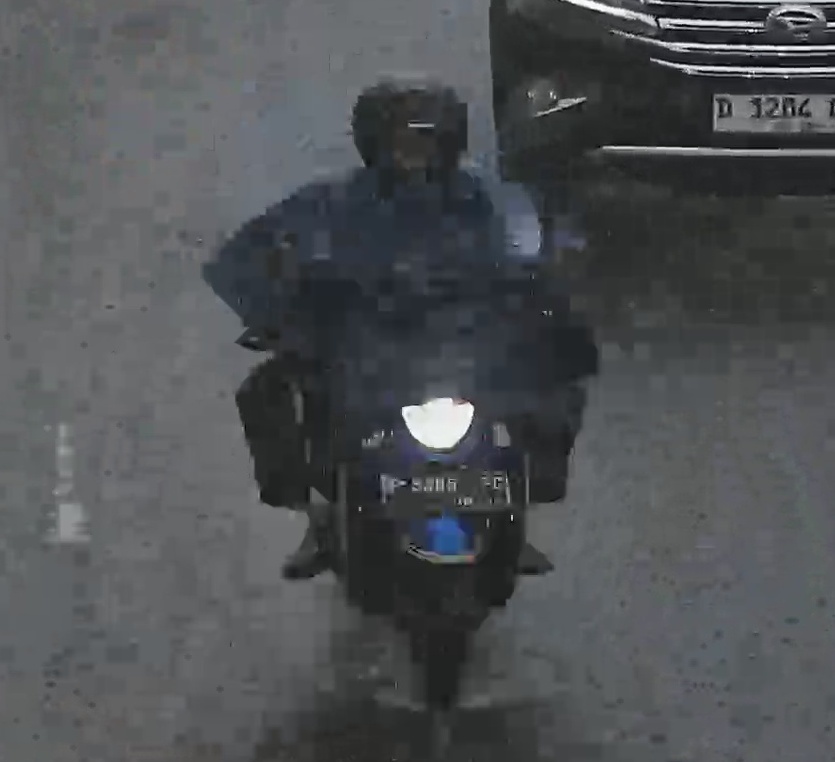
person-with-helmet: 1
person-without-helmet: 0